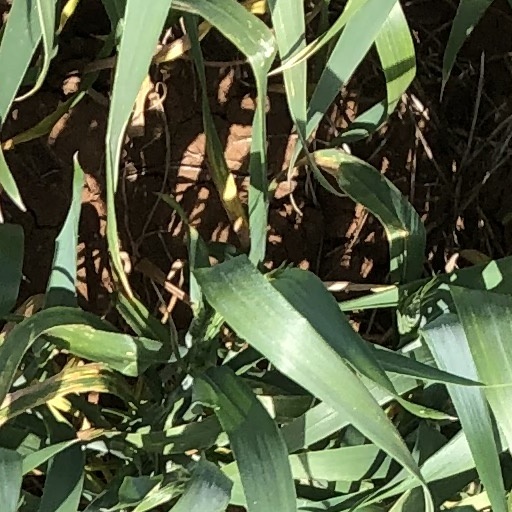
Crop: wheat